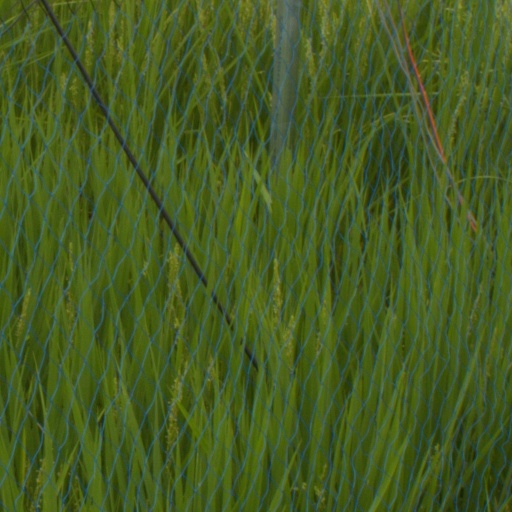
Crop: sorghum